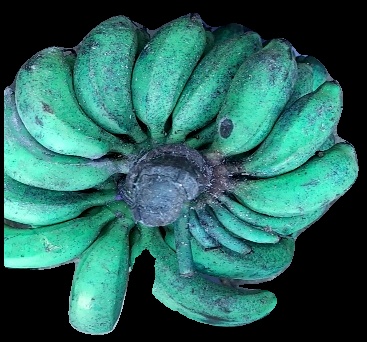
Variety: rasbale
Grade: grade3